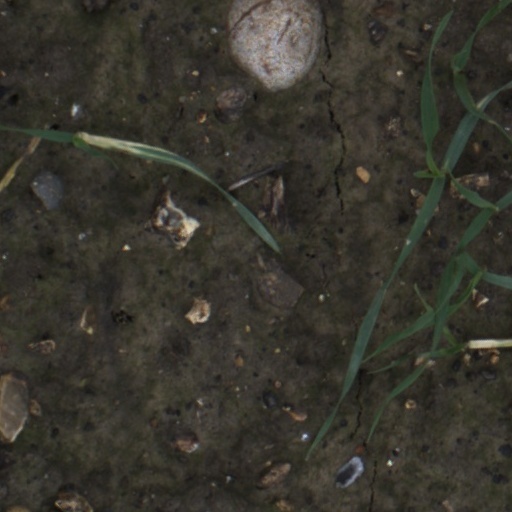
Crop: wheat